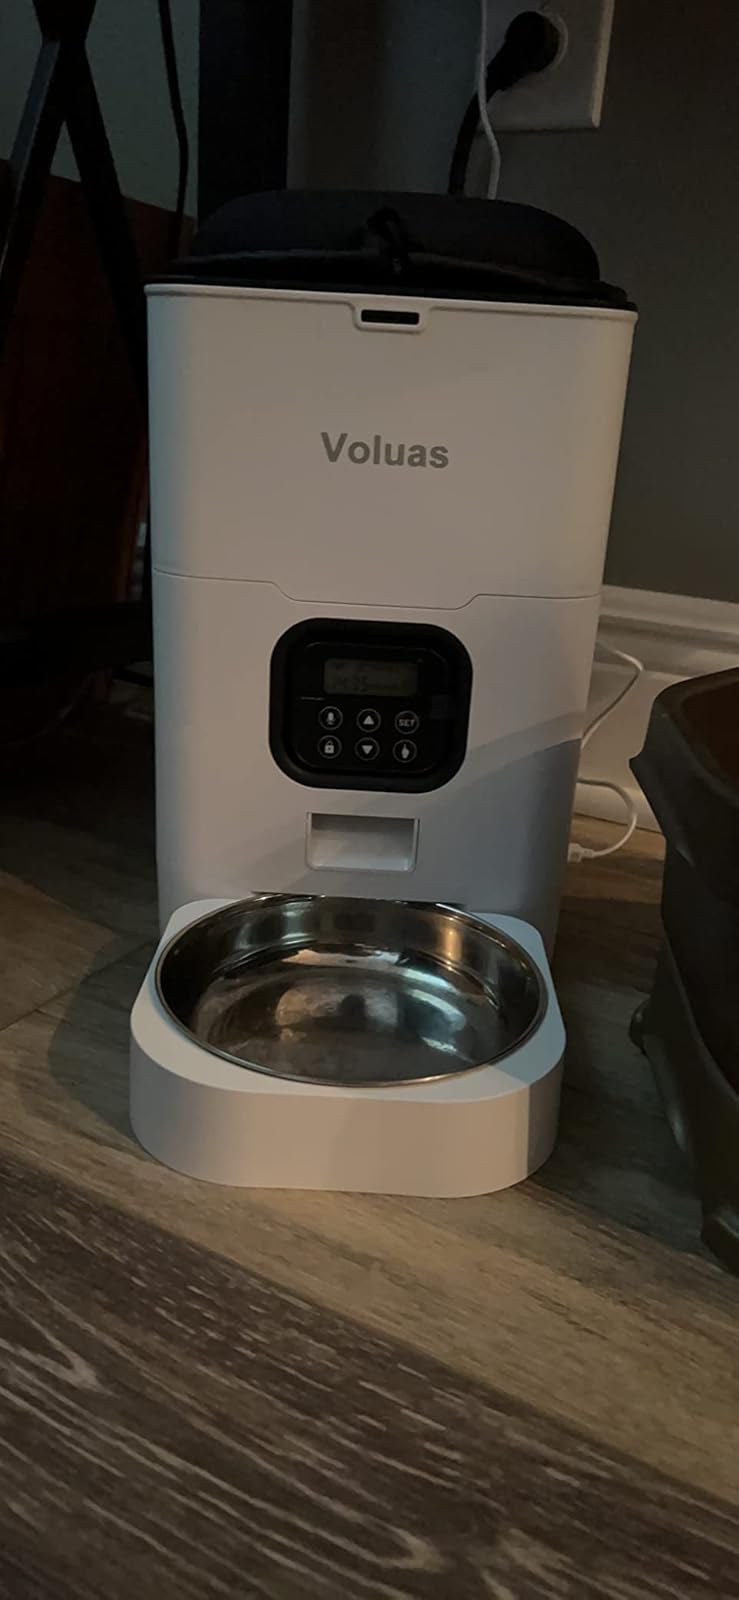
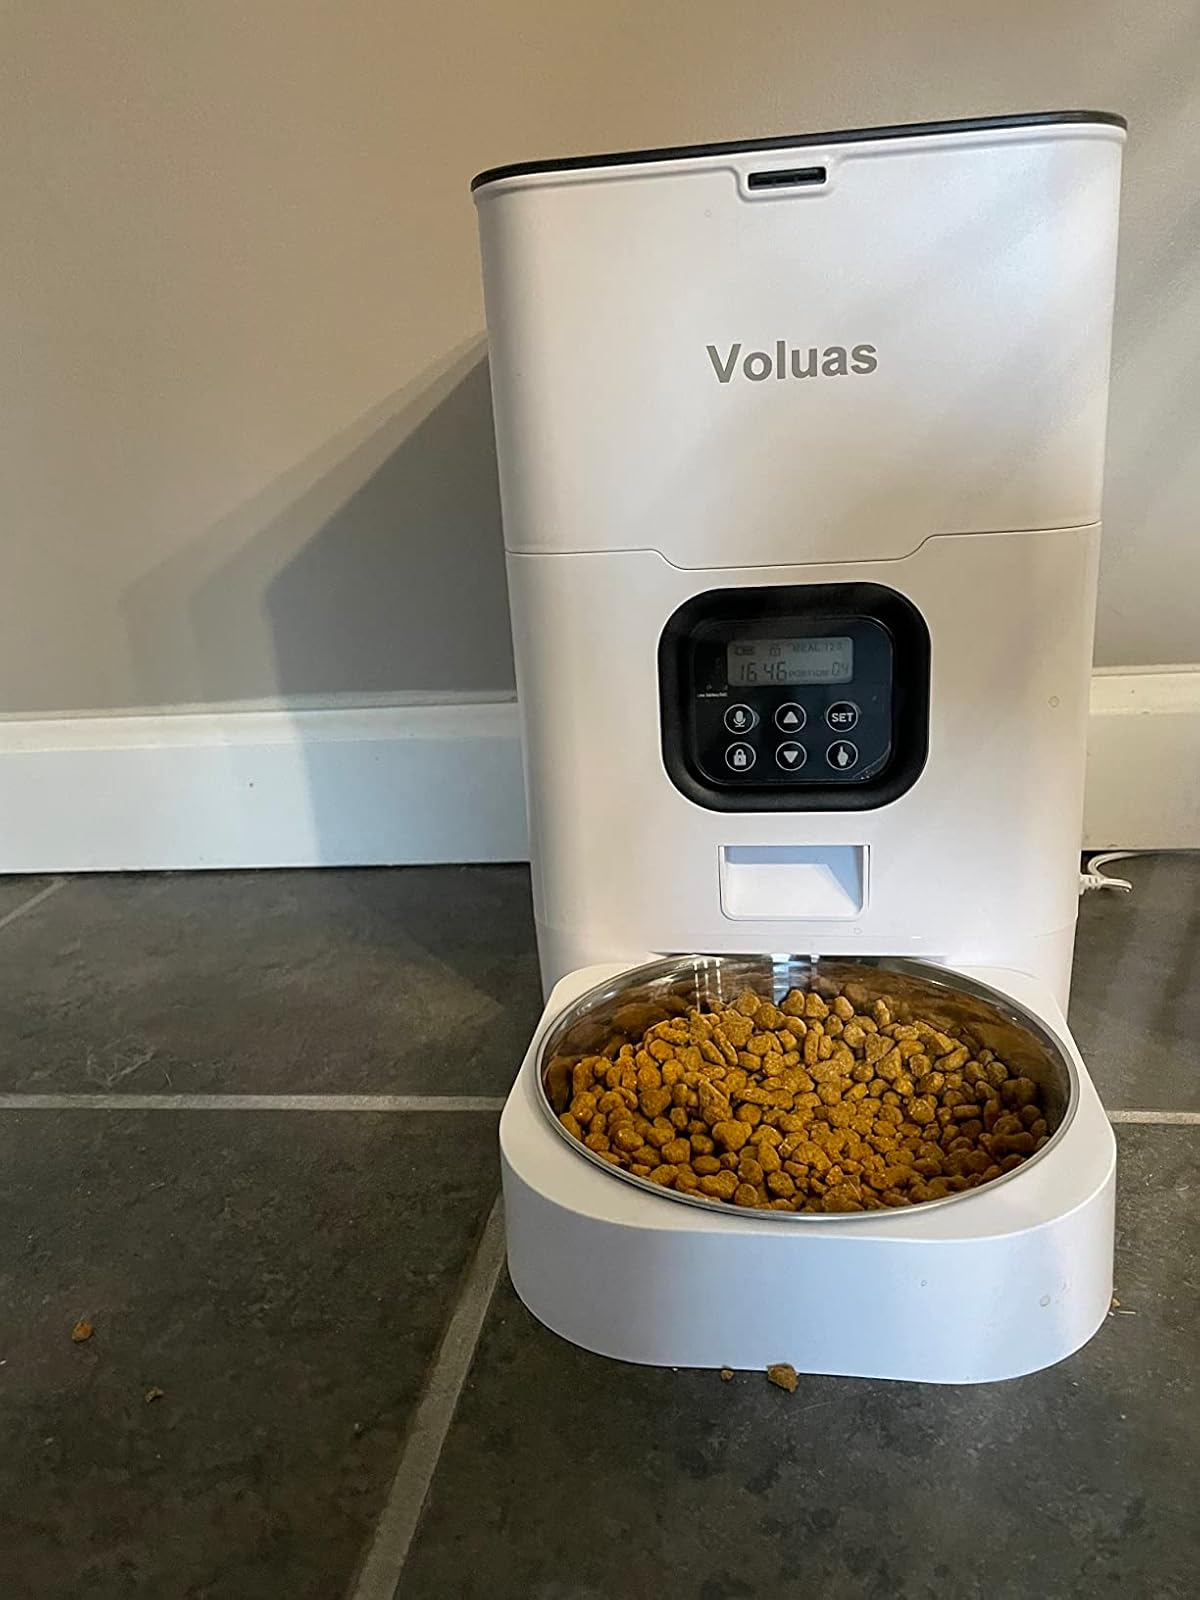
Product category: items_feeder
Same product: yes